Der Kaiser von Atlantis

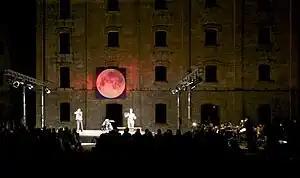
"Der Kaiser von Atlantis, oder die Tod-Verweigerung", Triest 2012

Other performances have been given by Ravinia Festival at Temple Shalom in Chicago (2005), City Opera of Vancouver (2009), Long Beach Opera (2009), Boston Lyric Opera (2011), Dioneo Opera (Grimeborn, London, 2011), and English Touring Opera in London and locations throughout England (2012). It was presented in Denver, Colorado, by Central City Opera, in collaboration with other Denver organizations, in January 2013. The New Millennium Orchestra, in collaboration with the City of Chicago's Department of Cultural Affairs, presented the opera in March 2013 on the Pritzker stage of Millennium Park. It was performed in Melbourne at Monash University's Caulfield campus in July 2012 by IOpera, and by Perth Hebrew Congregation, Perth, Western Australia, in June 2014, by Lostandfound Opera Juilliard Opera Center performed the work (in a double bill with Poulenc's ) in November 2015. The Dutch M31 Foundation made a small documentary with all the old cast members of the first performance and performed the work in 2016 with a new cast in several theatres in the Netherlands. In October 2020, the Atlanta Opera produced socially distanced performances of the work outdoors in a circus tent.